Edith Henderson

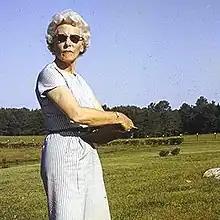

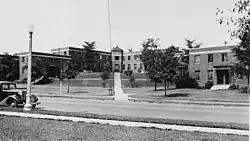
Techwood Homes, Atlanta, Georgia, late 1930s.

Edith Harrison Henderson (1911–2005) was an American landscape architect who practiced largely in the American South. She wrote a column for the "Atlanta Journal Constitution" and was the first woman to be elected an officer of the American Society of Landscape Architects.